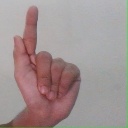
अक्षर: ळ